Flavio Manzoni

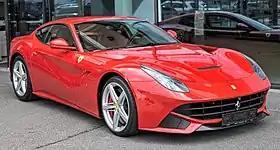
Ferrari F12berlinetta designed in collaboration with Pininfarina

In May 2014 he received the Compasso d'Oro award in the name of Ferrari, which rewards the combination of technology and design of the Ferrari F12 Berlinetta.